Workaholics season 3

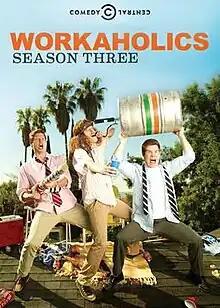
DVD cover

The third season of "Workaholics" premiered on Comedy Central May 29, 2012, and concluded on March 20, 2013. This season was split into two parts with each part consisting of a total of 10 episodes. The first half aired on May 29 and concluded on July 31, 2012, while the second half aired on January 16 and concluded on March 20, 2013.